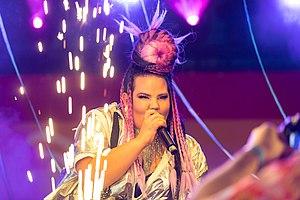
Netta Barzilai, simplement dite Netta, est une musicienne, DJ et chanteuse israélienne, née le 22 janvier 1993 à Hod HaSharon.